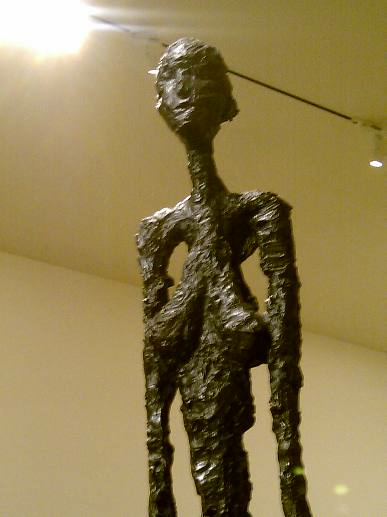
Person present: No